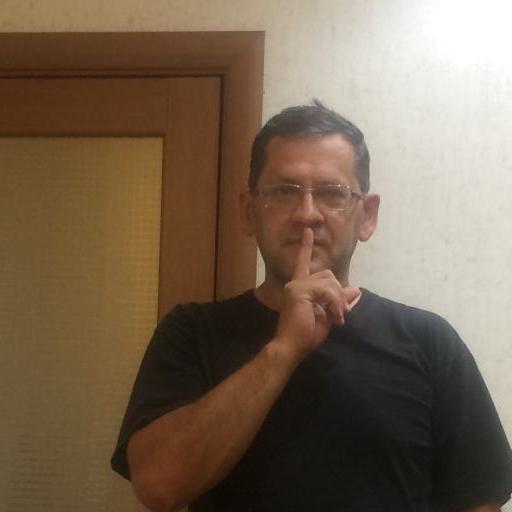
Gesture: mute